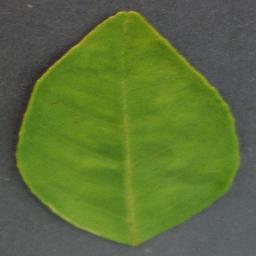
Label: Orange___Haunglongbing_(Citrus_greening)